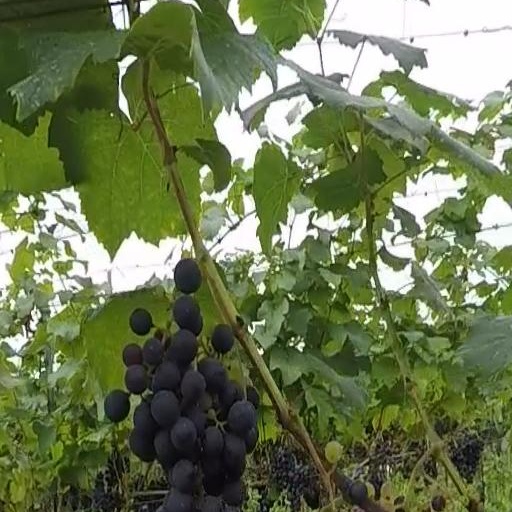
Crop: grape